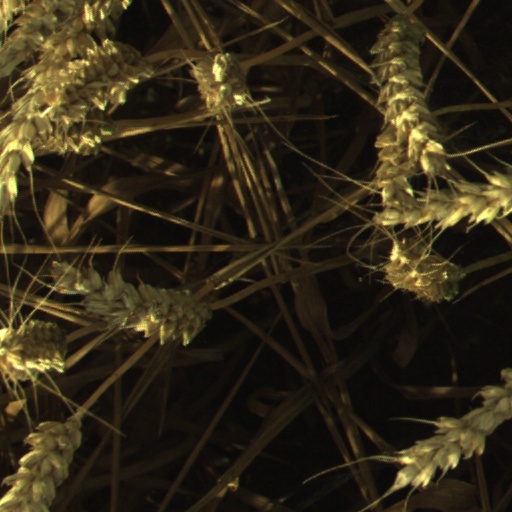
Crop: wheat